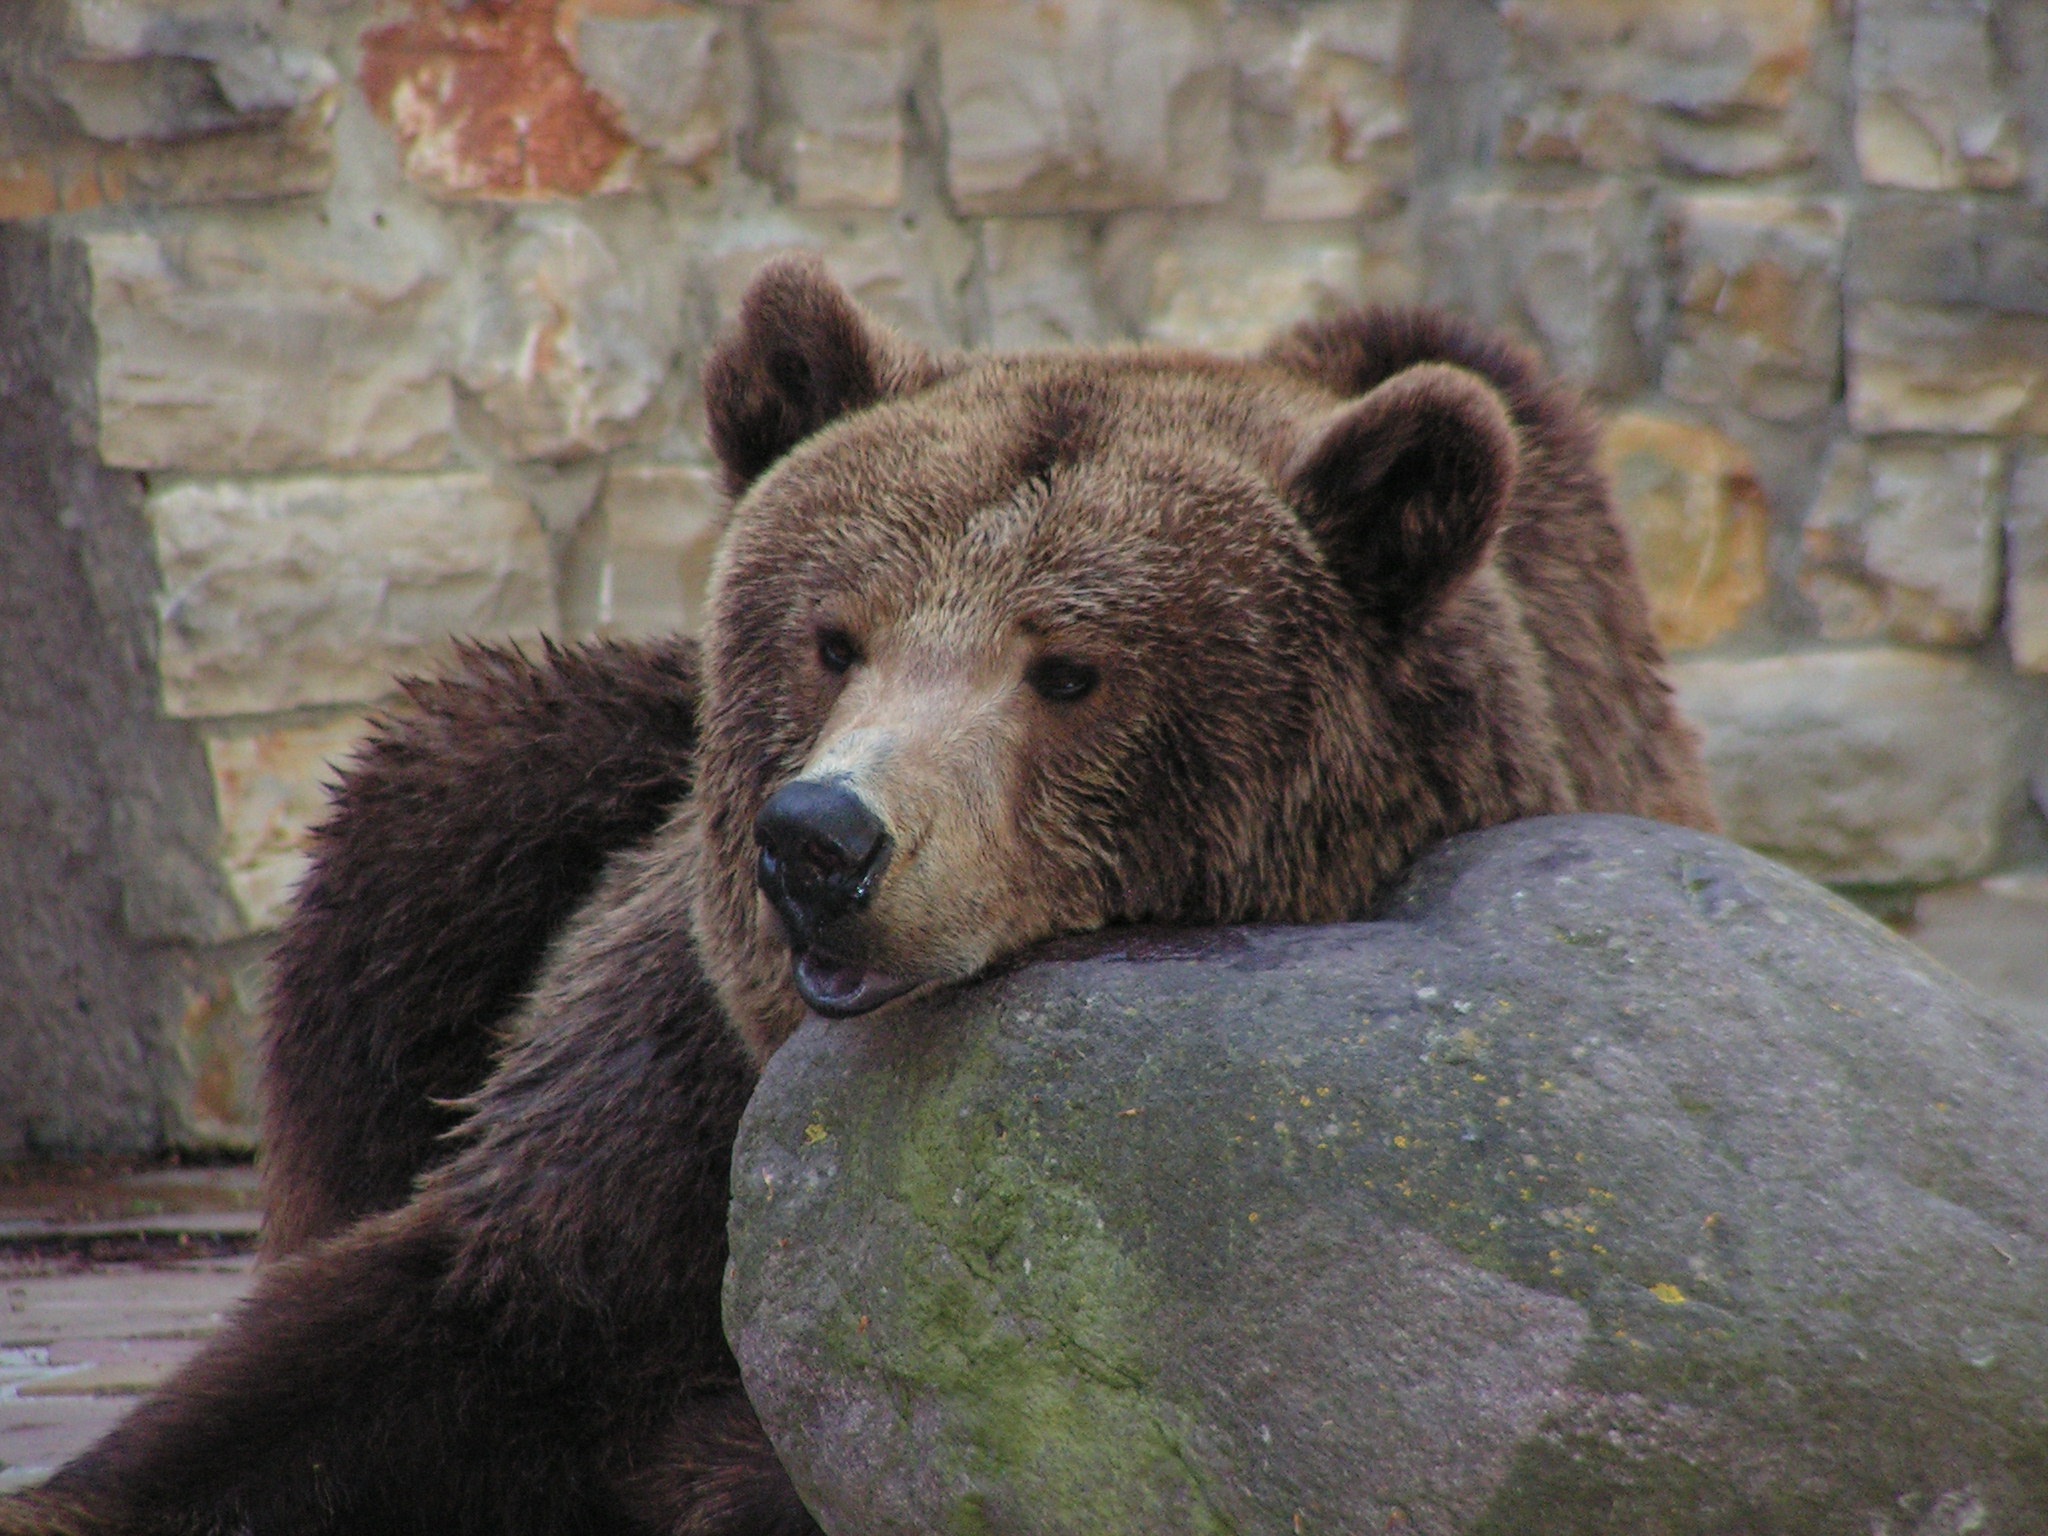
bear, wildlife, zoo, mammal, predator, fauna, brown bear, vertebrate, bear enclosure, grizzly bear, dog breed group